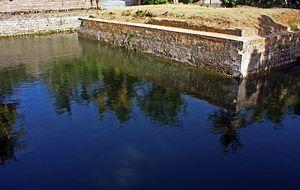
Nallur, est une ville de la banlieue de Jaffna, au Sri Lanka.